P2 (panel building)

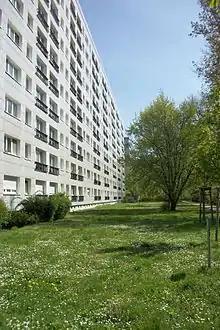
Renovated P2/10 on Mollstraße, Berlin

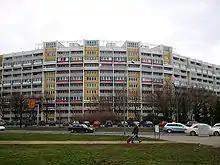
Adapted P2 buildings on the Place of the United Nations (Platz der Vereinten Nationen) in Berlin

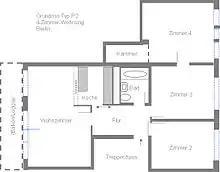
Example layout of a 4-room apartment

P2 is the abbreviation for a type of residential panel building found in former East Germany. The P stands for "parallel" and refers to load-bearing walls arranged parallel to wall surfaces. 2 denotes the arrangement of two stairways in a building.